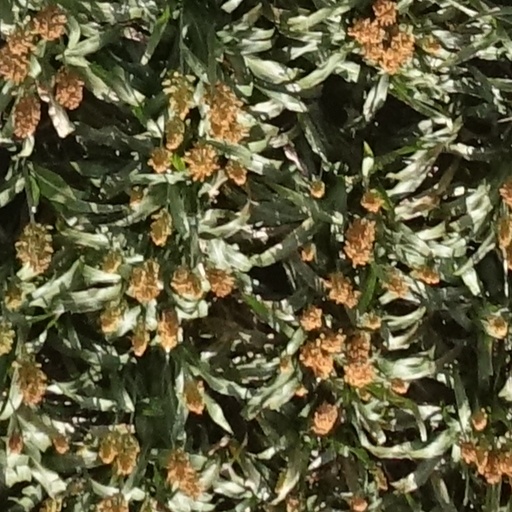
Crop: sorghum